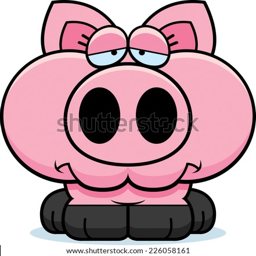
a cartoon illustration of a little pig with a sad expression .